Kaustuv Sanyal

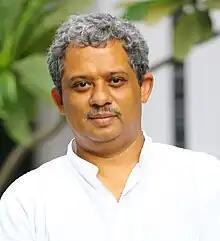

Kaustuv Sanyal (born 1969) is an Indian molecular biologist, mycologist and Director of Bose Institute in Kolkata. He is a professor at the Molecular Biology and Genetics Unit of the Jawaharlal Nehru Centre for Advanced Scientific Research (JNCASR). He is known for his molecular and genetic studies of pathogenic yeasts such as Candida and Cryptococcus). An alumnus of Bidhan Chandra Krishi Viswavidyalaya and Madurai Kamaraj University from where he earned a BSc in agriculture and MSc in biotechnology respectively, Sanyal did his doctoral studies at Bose Institute to secure a PhD in Yeast genetics. He moved to the University of California, Santa Barbara, USA to work in the laboratory of John Carbon on the discovery of centromeres in "Candida albicans". He joined JNCASR in 2005. He is a member of the Faculty of 1000 in the disciplines of Microbial Evolution and Genomics and has delivered invited speeches which include the Gordon Research Conference, EMBO conferences on comparative genomics and kinetochores. The Department of Biotechnology of the Government of India awarded him the National Bioscience Award for Career Development, one of the highest Indian science awards, for his contributions to biosciences, in 2012. He has also been awarded with the prestigious Tata Innovation Fellowship in 2017. The National Academy of Sciences, India elected him as a fellow in 2014. He is also an elected fellow of Indian Academy of Sciences (2017), and the Indian National Science Academy (2018). In 2019, he has been elected to Fellowship in the American Academy of Microbiology (AAM), the honorific leadership group within the American Society for Microbiology. He was awarded the J.C. Bose National Fellowship in 2020.